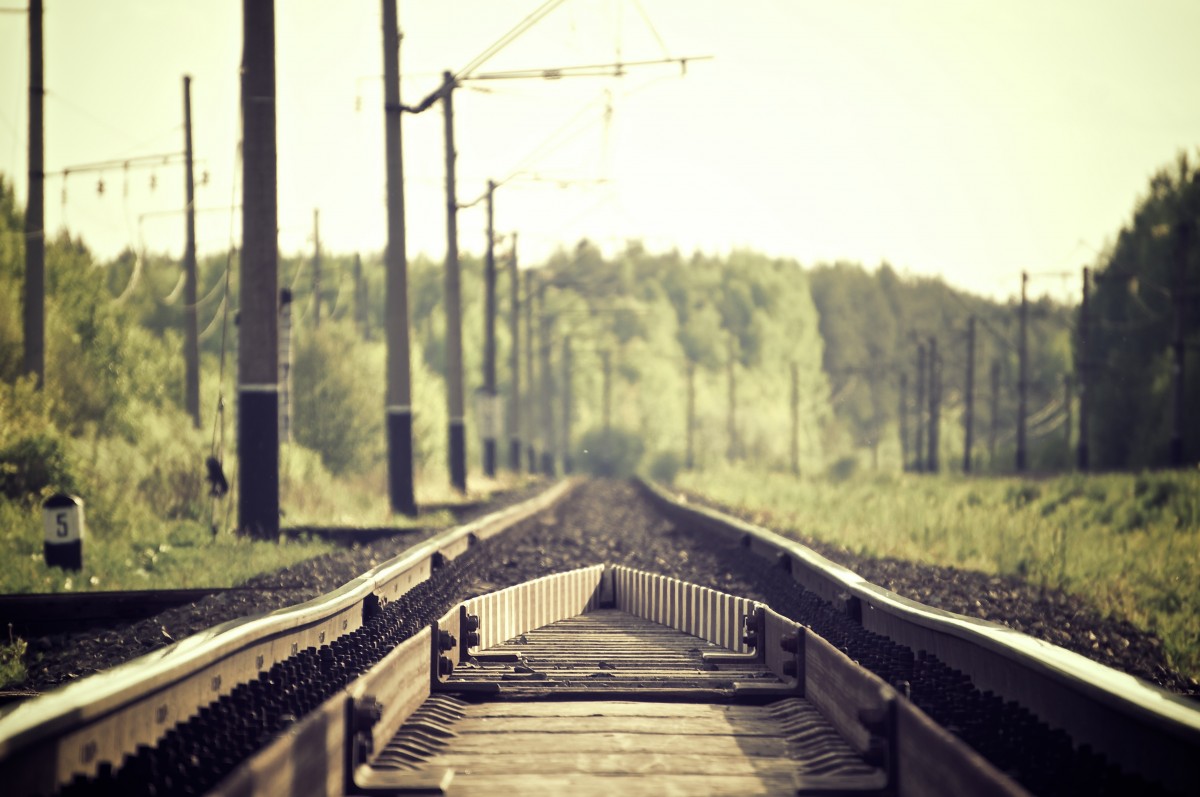
Tags: track, railway, railroad, road, sunlight, morning, transport, evening, vehicle, infrastructure